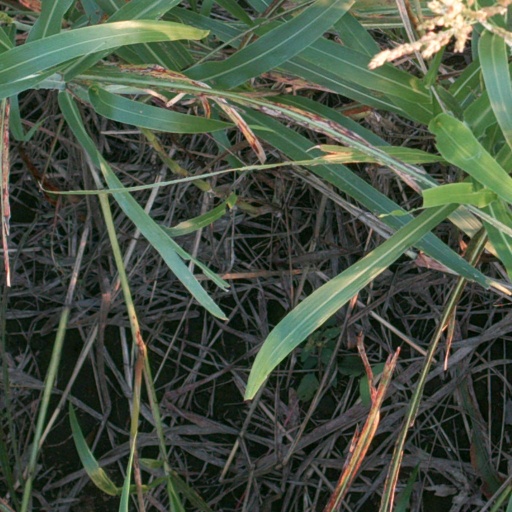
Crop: sorghum